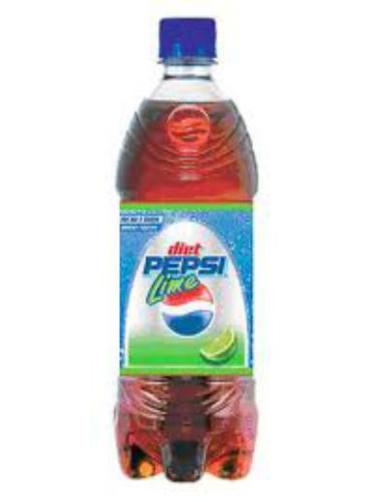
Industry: Food